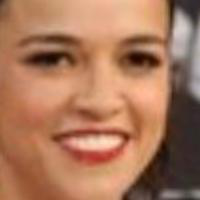
Age group: age 21-30